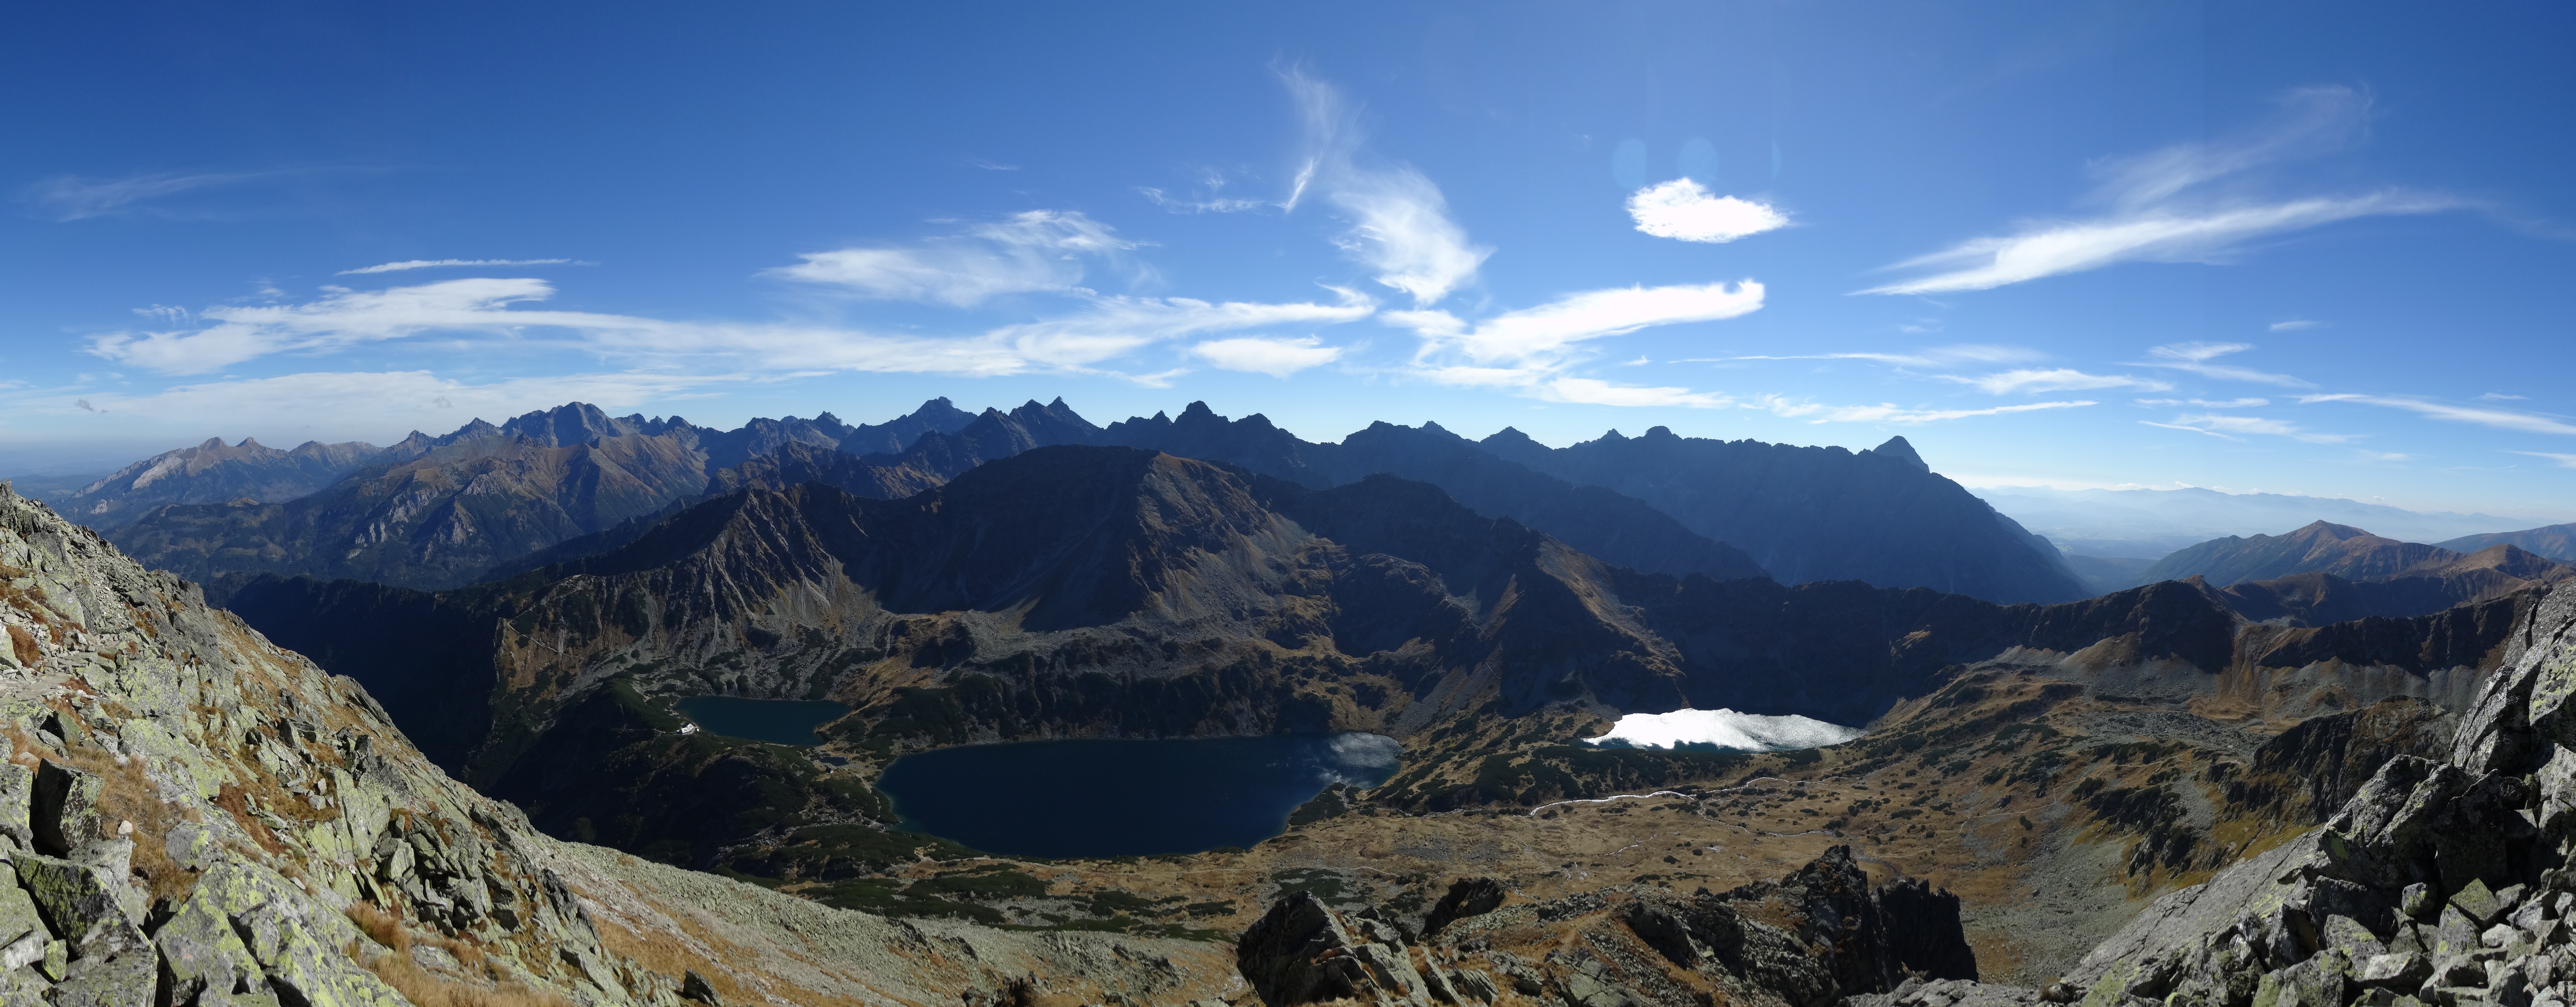
landscape, mountain, adventure, valley, mountain range, panorama, ridge, mountains, alps, poland, plateau, the national park, tatry, landform, mountain pass, geographical feature, mountainous landforms